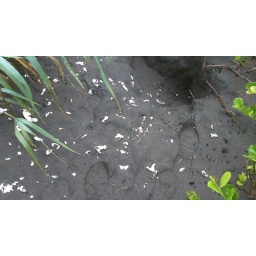
Just missed the hatching of new baby turtles on the beach in Tortuguero - Ken.